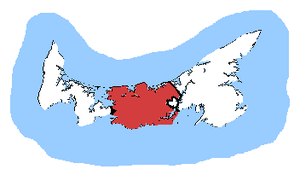
Malpeque est une circonscription électorale fédérale canadienne dans la province de l'Île-du-Prince-Édouard. Elle comprend la partie centrale de l'île.